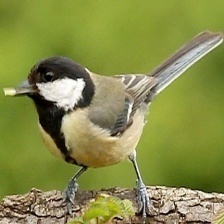
Species: PARUS MAJOR
Scientific name: PARUS MAJOR
ImageNet parent category: chickadee